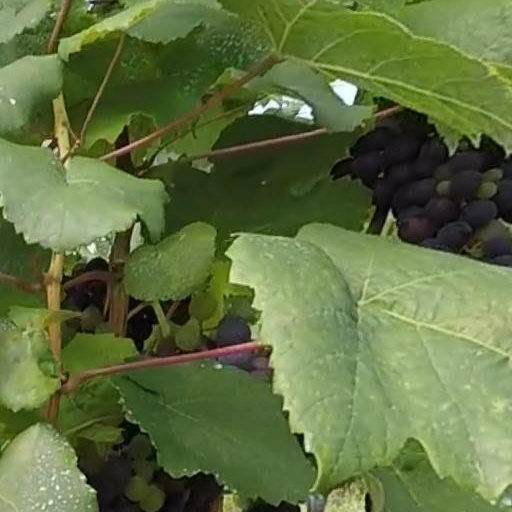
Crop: grape